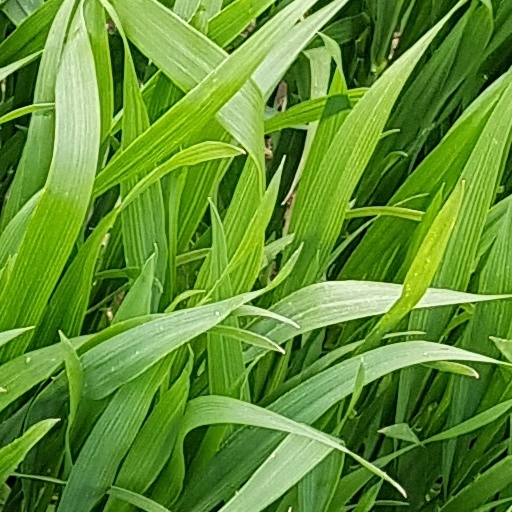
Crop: wheat